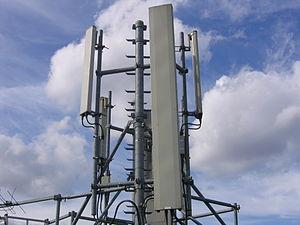
Une antenne relais GSM sur un toit à Paris, France.
Global System for Mobile Communications est une norme numérique de seconde génération pour la téléphonie mobile. Le groupe de travail chargé de la définir a été établi en 1982 par la Conférence européenne des administrations des postes et télécommunications.
La base transceiver station est un des éléments de base du système cellulaire de téléphonie mobile GSM. Elle est appelée plus communément « antenne-relais GSM ».
Une antenne-relais de téléphonie mobile est un émetteur-récepteur de signaux radioélectriques pour les communications mobiles qui convertit des signaux électriques en ondes électromagnétiques.